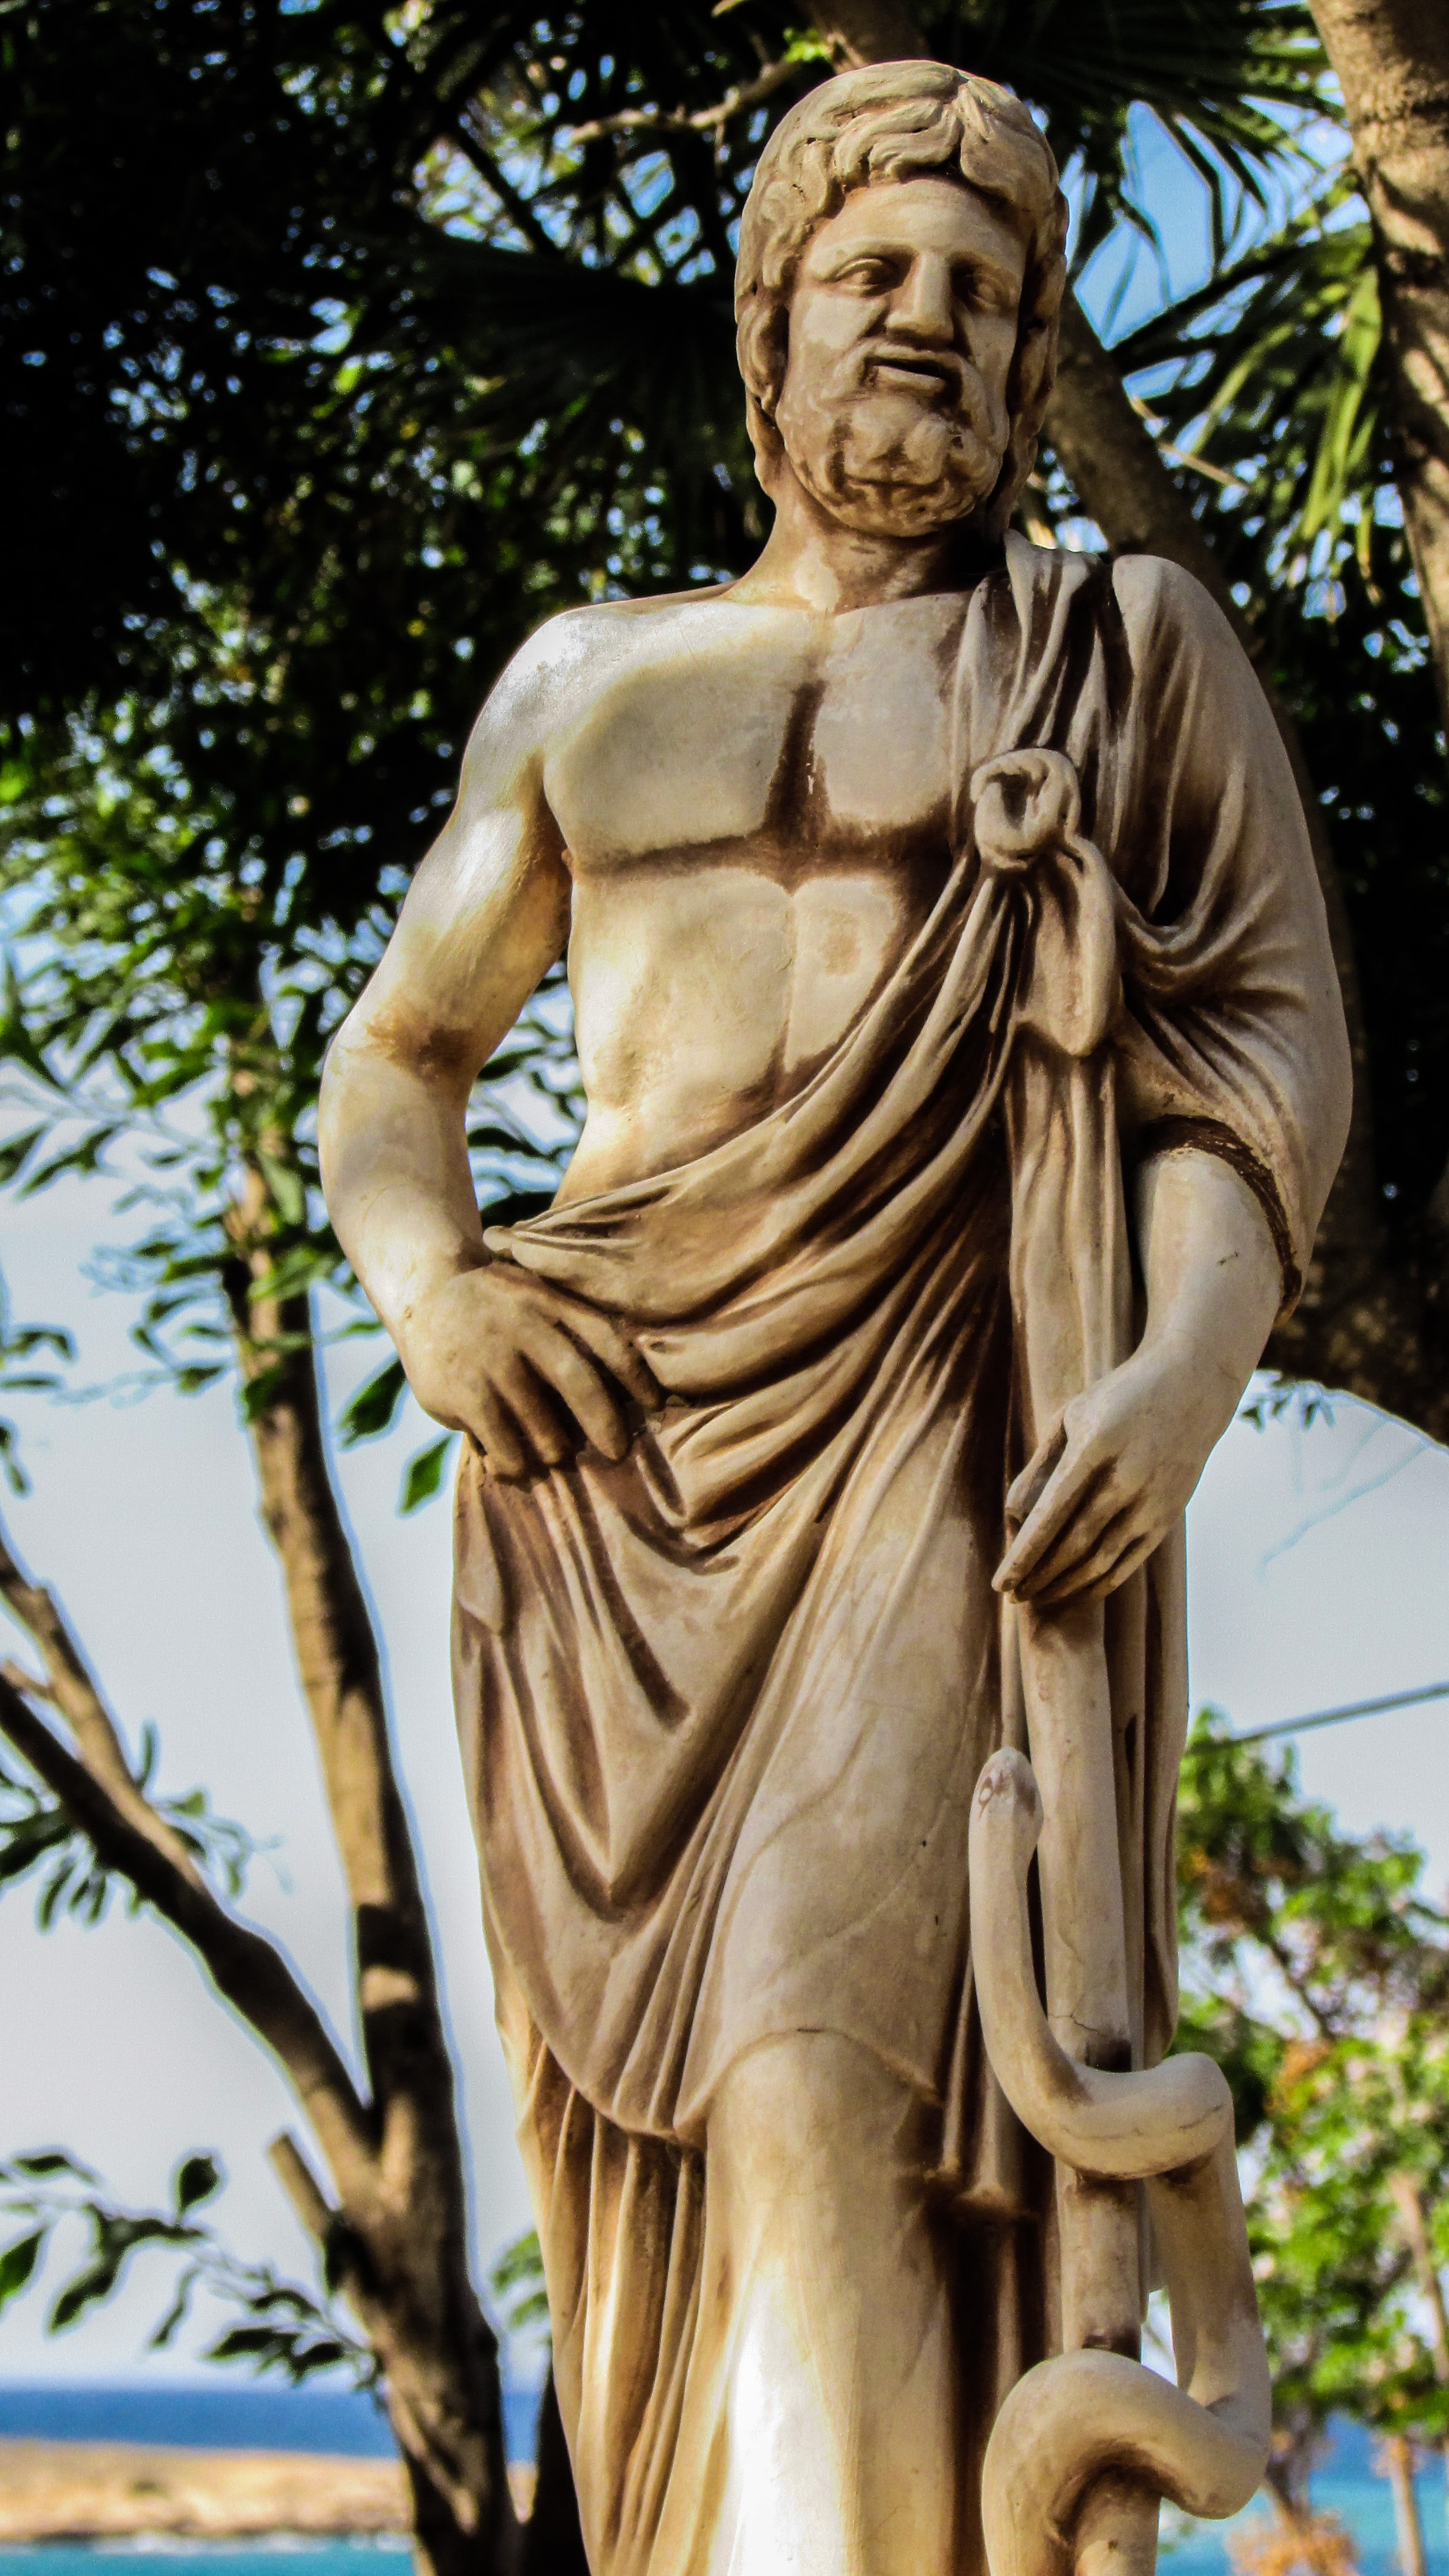
monument, statue, garden, medicine, sculpture, art, temple, hotel, carving, god, cyprus, mythology, gautama buddha, ancient history, asclepius, ancient greece, classical sculpture